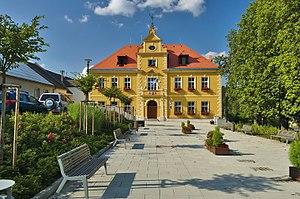
Bouzov est une commune du district et de la région d'Olomouc, en Tchéquie. Sa population s'élevait à 1 525 habitants en 2018.